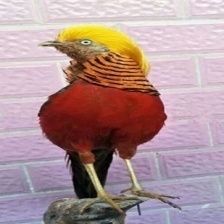
Species: GOLDEN PHEASANT
Scientific name: CHRYSOLOPHUS PICTUS